Television in Mexico

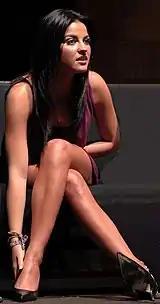
Maite Perroni has starred in numerous television series'. She gained acclaim in 2009 when she was named "The New Queen of Telenovelas" by Univision.

Due to the international success of the telenovelas broadcast in and out of Mexico, by the late 1990s, the company claimed that telenovelas were Mexico's leading export product. Many consider the period from 1958 to 2004 to be Televisa's Golden Age of telenovelas, at the same time when the Mexican government loosened its control over television. Telenovelas, primarily those produced by Argos Comunicación, consequently addressed new themes, including poverty, political corruption, immigration and drug smuggling. However, with American drama and comedy series becoming increasingly popular among Mexican audiences through cable or satellite television and unlicensed copying, the television companies opted to adapt stories from Argentina, Colombia and Brazil. These used veteran actors in order to decrease expenses.